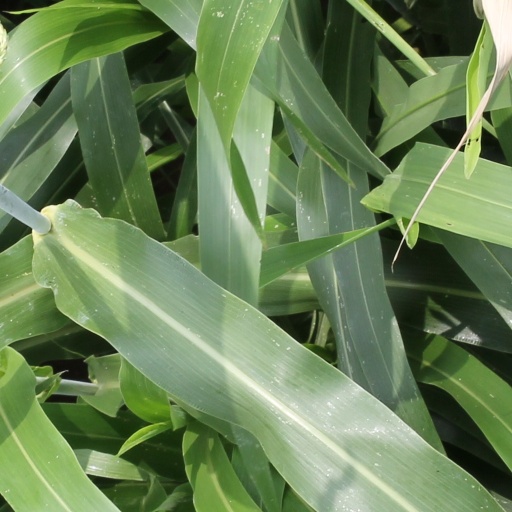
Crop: sorghum